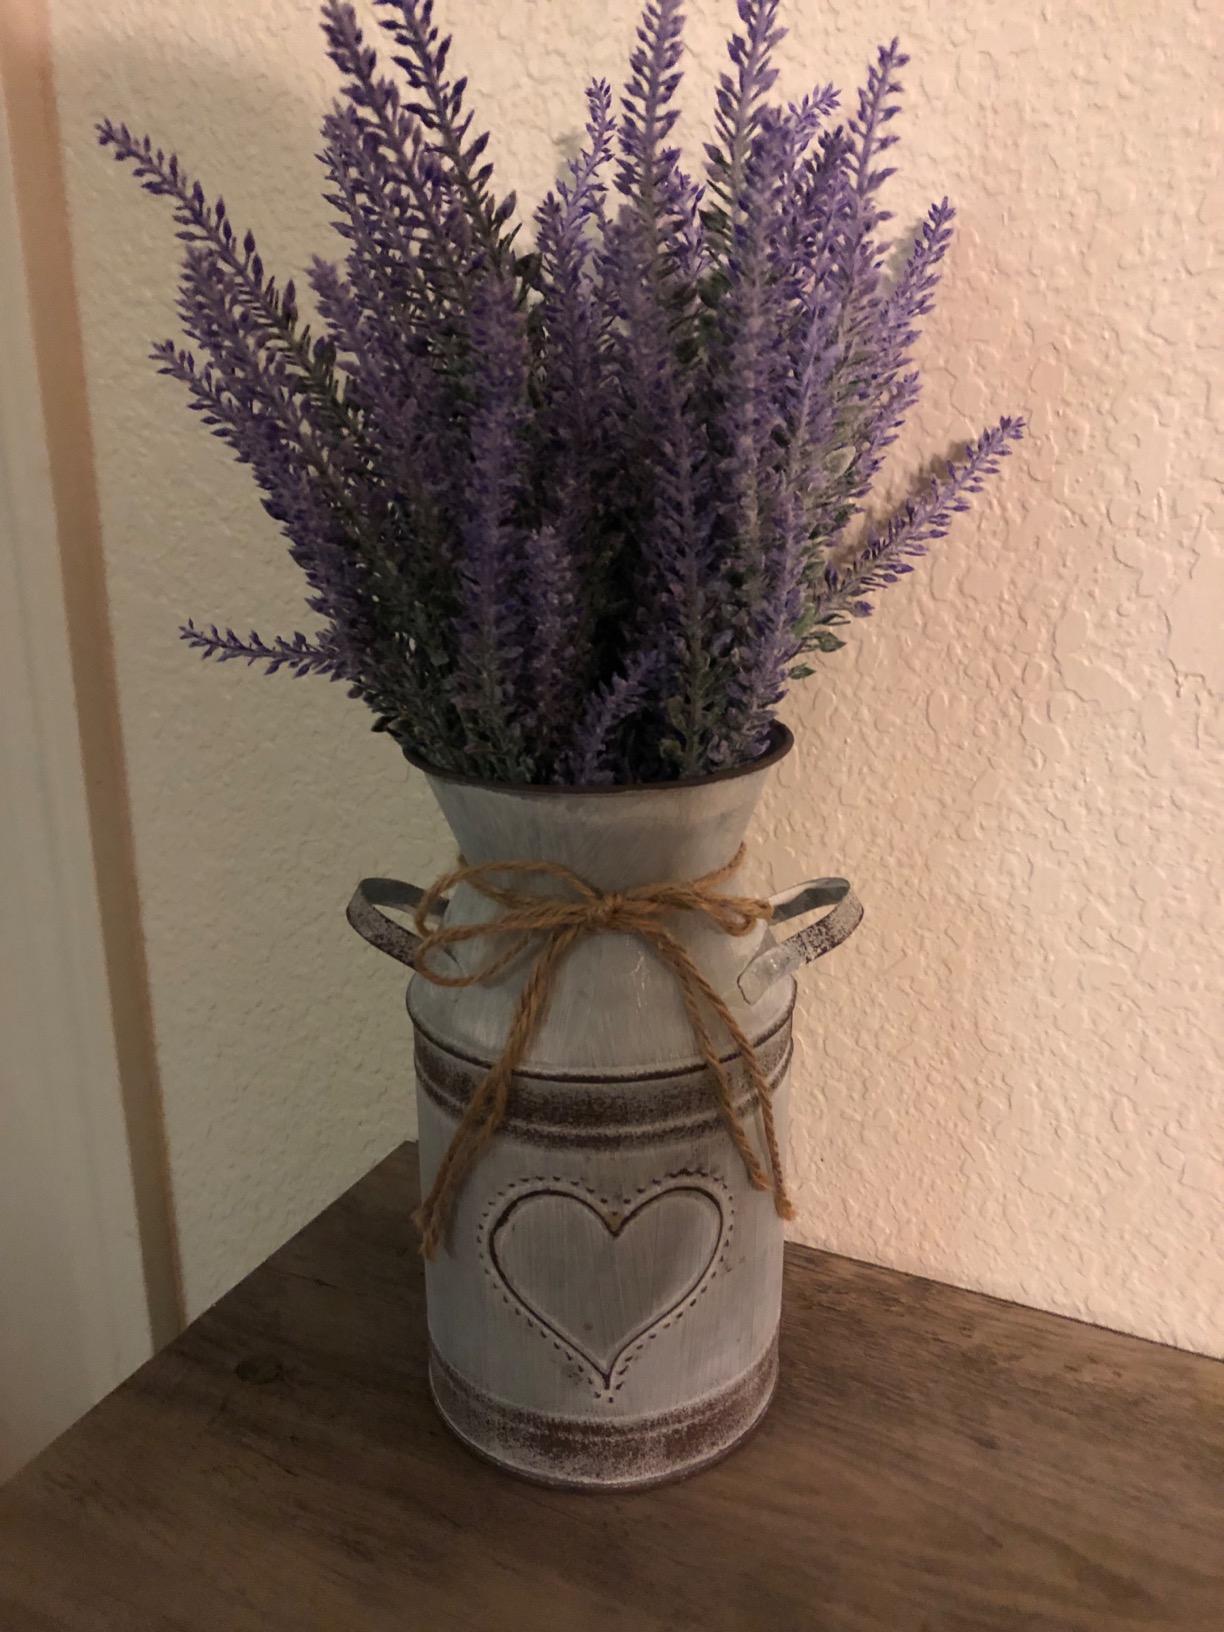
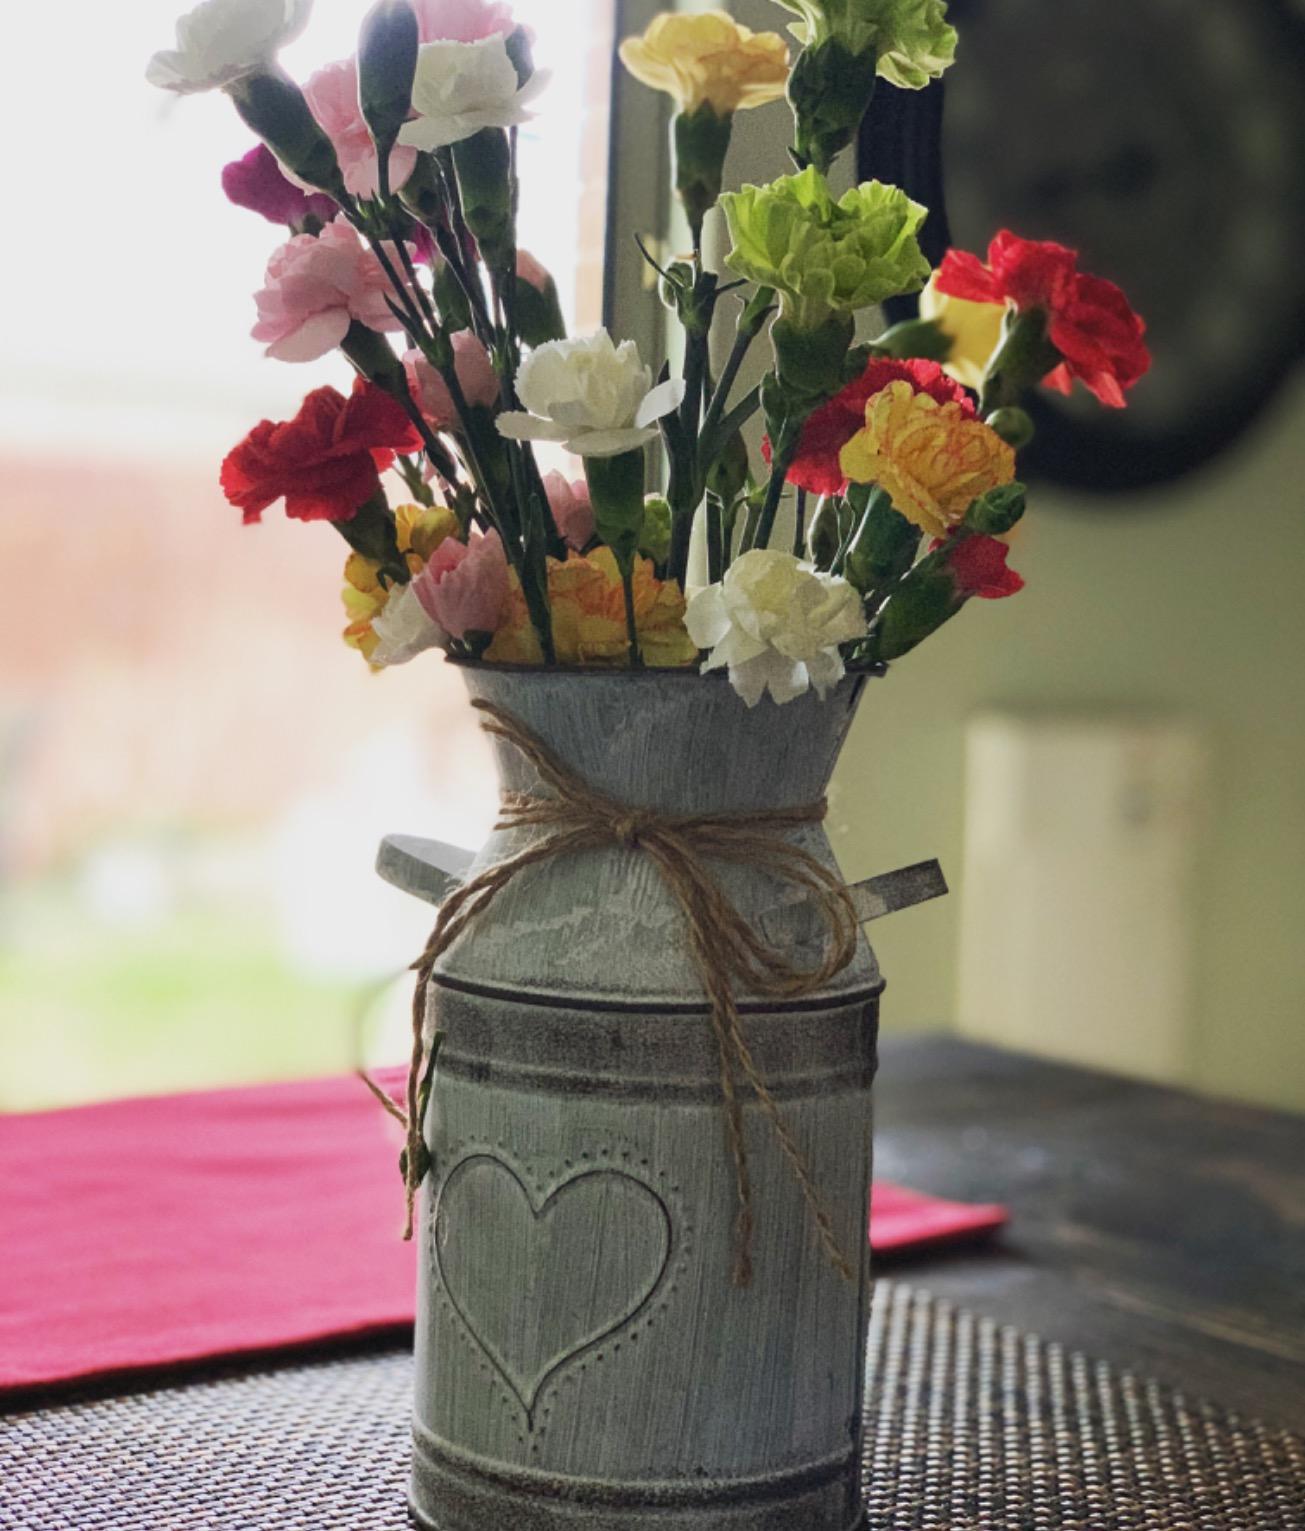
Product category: vase
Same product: yes